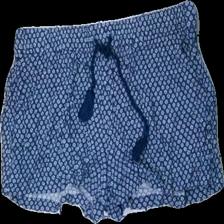
View: front
Type: Shorts
Category: Ladies
Brand: Missing
Colors: White, Blue
Material: 100% viscose
Pattern: Other
Cut: Regular
Season: All
Holes: Minor
Price range: <50
Recommended usage: Export
Comment: washed out